Abdiaziz Laftagareen

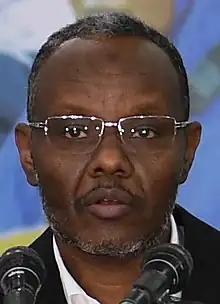

In 2019, Laftagareen had a committee appointed to deal with security issues. Laftagareen had close ties with former president Mohamed Abdullahi Farmaajo, in which he served as a minister before becoming the president of the regional state.